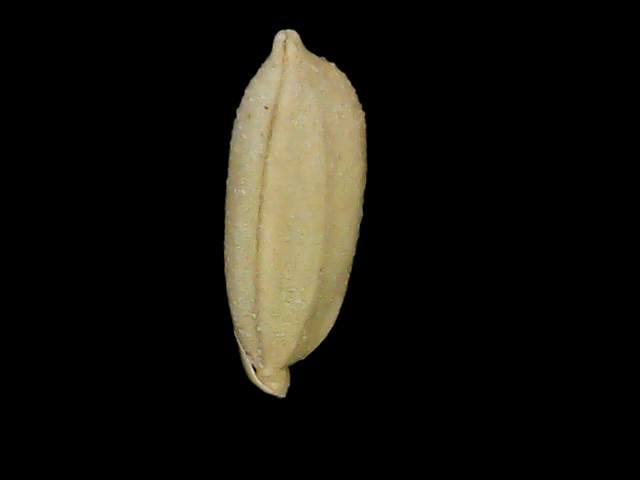
Rice variety: Bd52